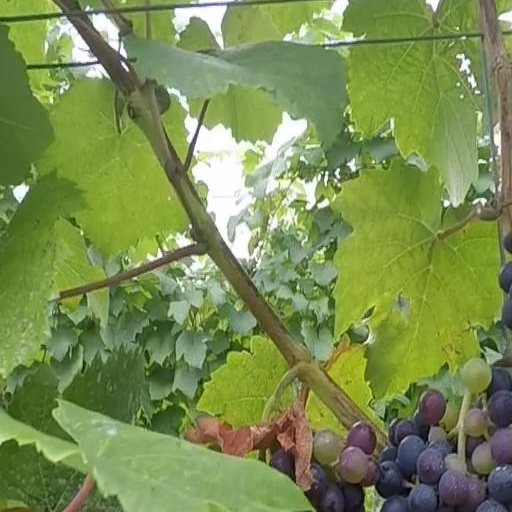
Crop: grape